Duradanda

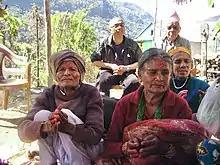
85 years old man celebrating moons worship

Duradanda , दुराडाँडा is one of the mid-hills in Lamjung District, one of the districts in Gandaki in central Nepal. Duradanda is a historic place formerly comprising six village development committees (VDCs) namely Chandreshwor, Duradanda (sensu stricto), Dhuseni, Ishaneshwor, Neta, and Purankot. After the restructuring of the local government bodies established by the Constitution of Nepal 2015, the former VDCs now represent different wards of Sundarbazar (Chandreshwor, Duradanda, Dhuseni and Sindure), Madhyanepal (Neta and Ishaneshwor) or Besishahar (Purankot) municipalities. The main entry point or the starting point of 'Duradanda' hill is 'Satrasaya Phant' (Satrasaya Fedi). This is also the base of Duradanda hill. The north and east sides of Duradanda hill are bordered by the Kirinche river, the south side by the Paundi river, and the west side by the Neta and Sindure.